Gen. Joseph B. Palmer House

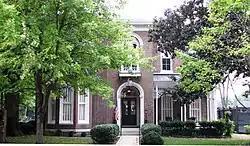
The Gen. Joseph B. Palmer House in 2010

The Gen. Joseph B. Palmer House is a historic house in Murfreesboro, Tennessee, U.S.. It was built in 1867-1869 for Joseph B. Palmer, who served as a general in the Confederate States Army during the American Civil War of 1861–1865. It was designed in the Italianate architectural style. It has been listed on the National Register of Historic Places since September 20, 1973.